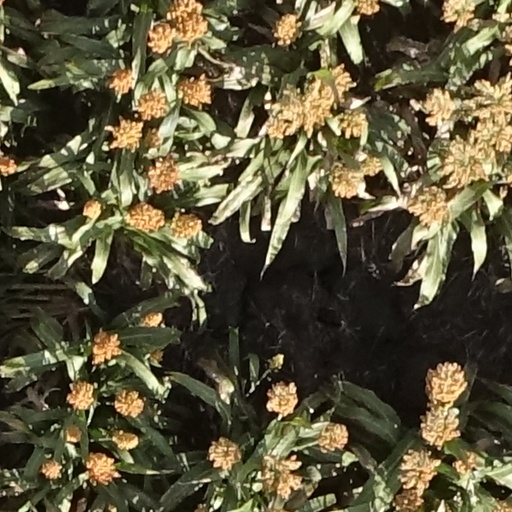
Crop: sorghum